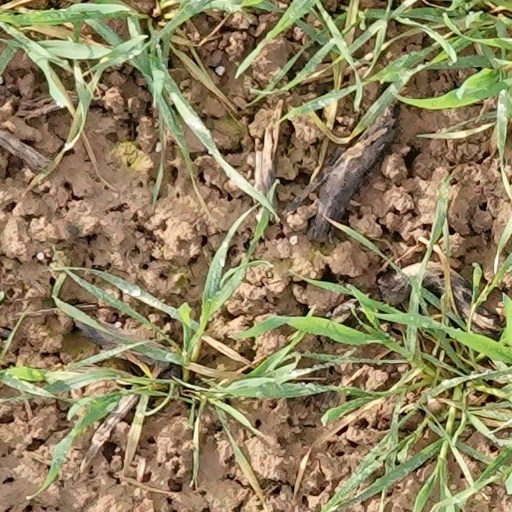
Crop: wheat